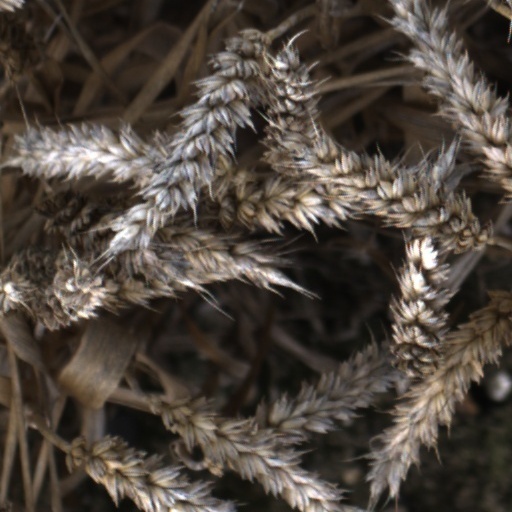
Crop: wheat